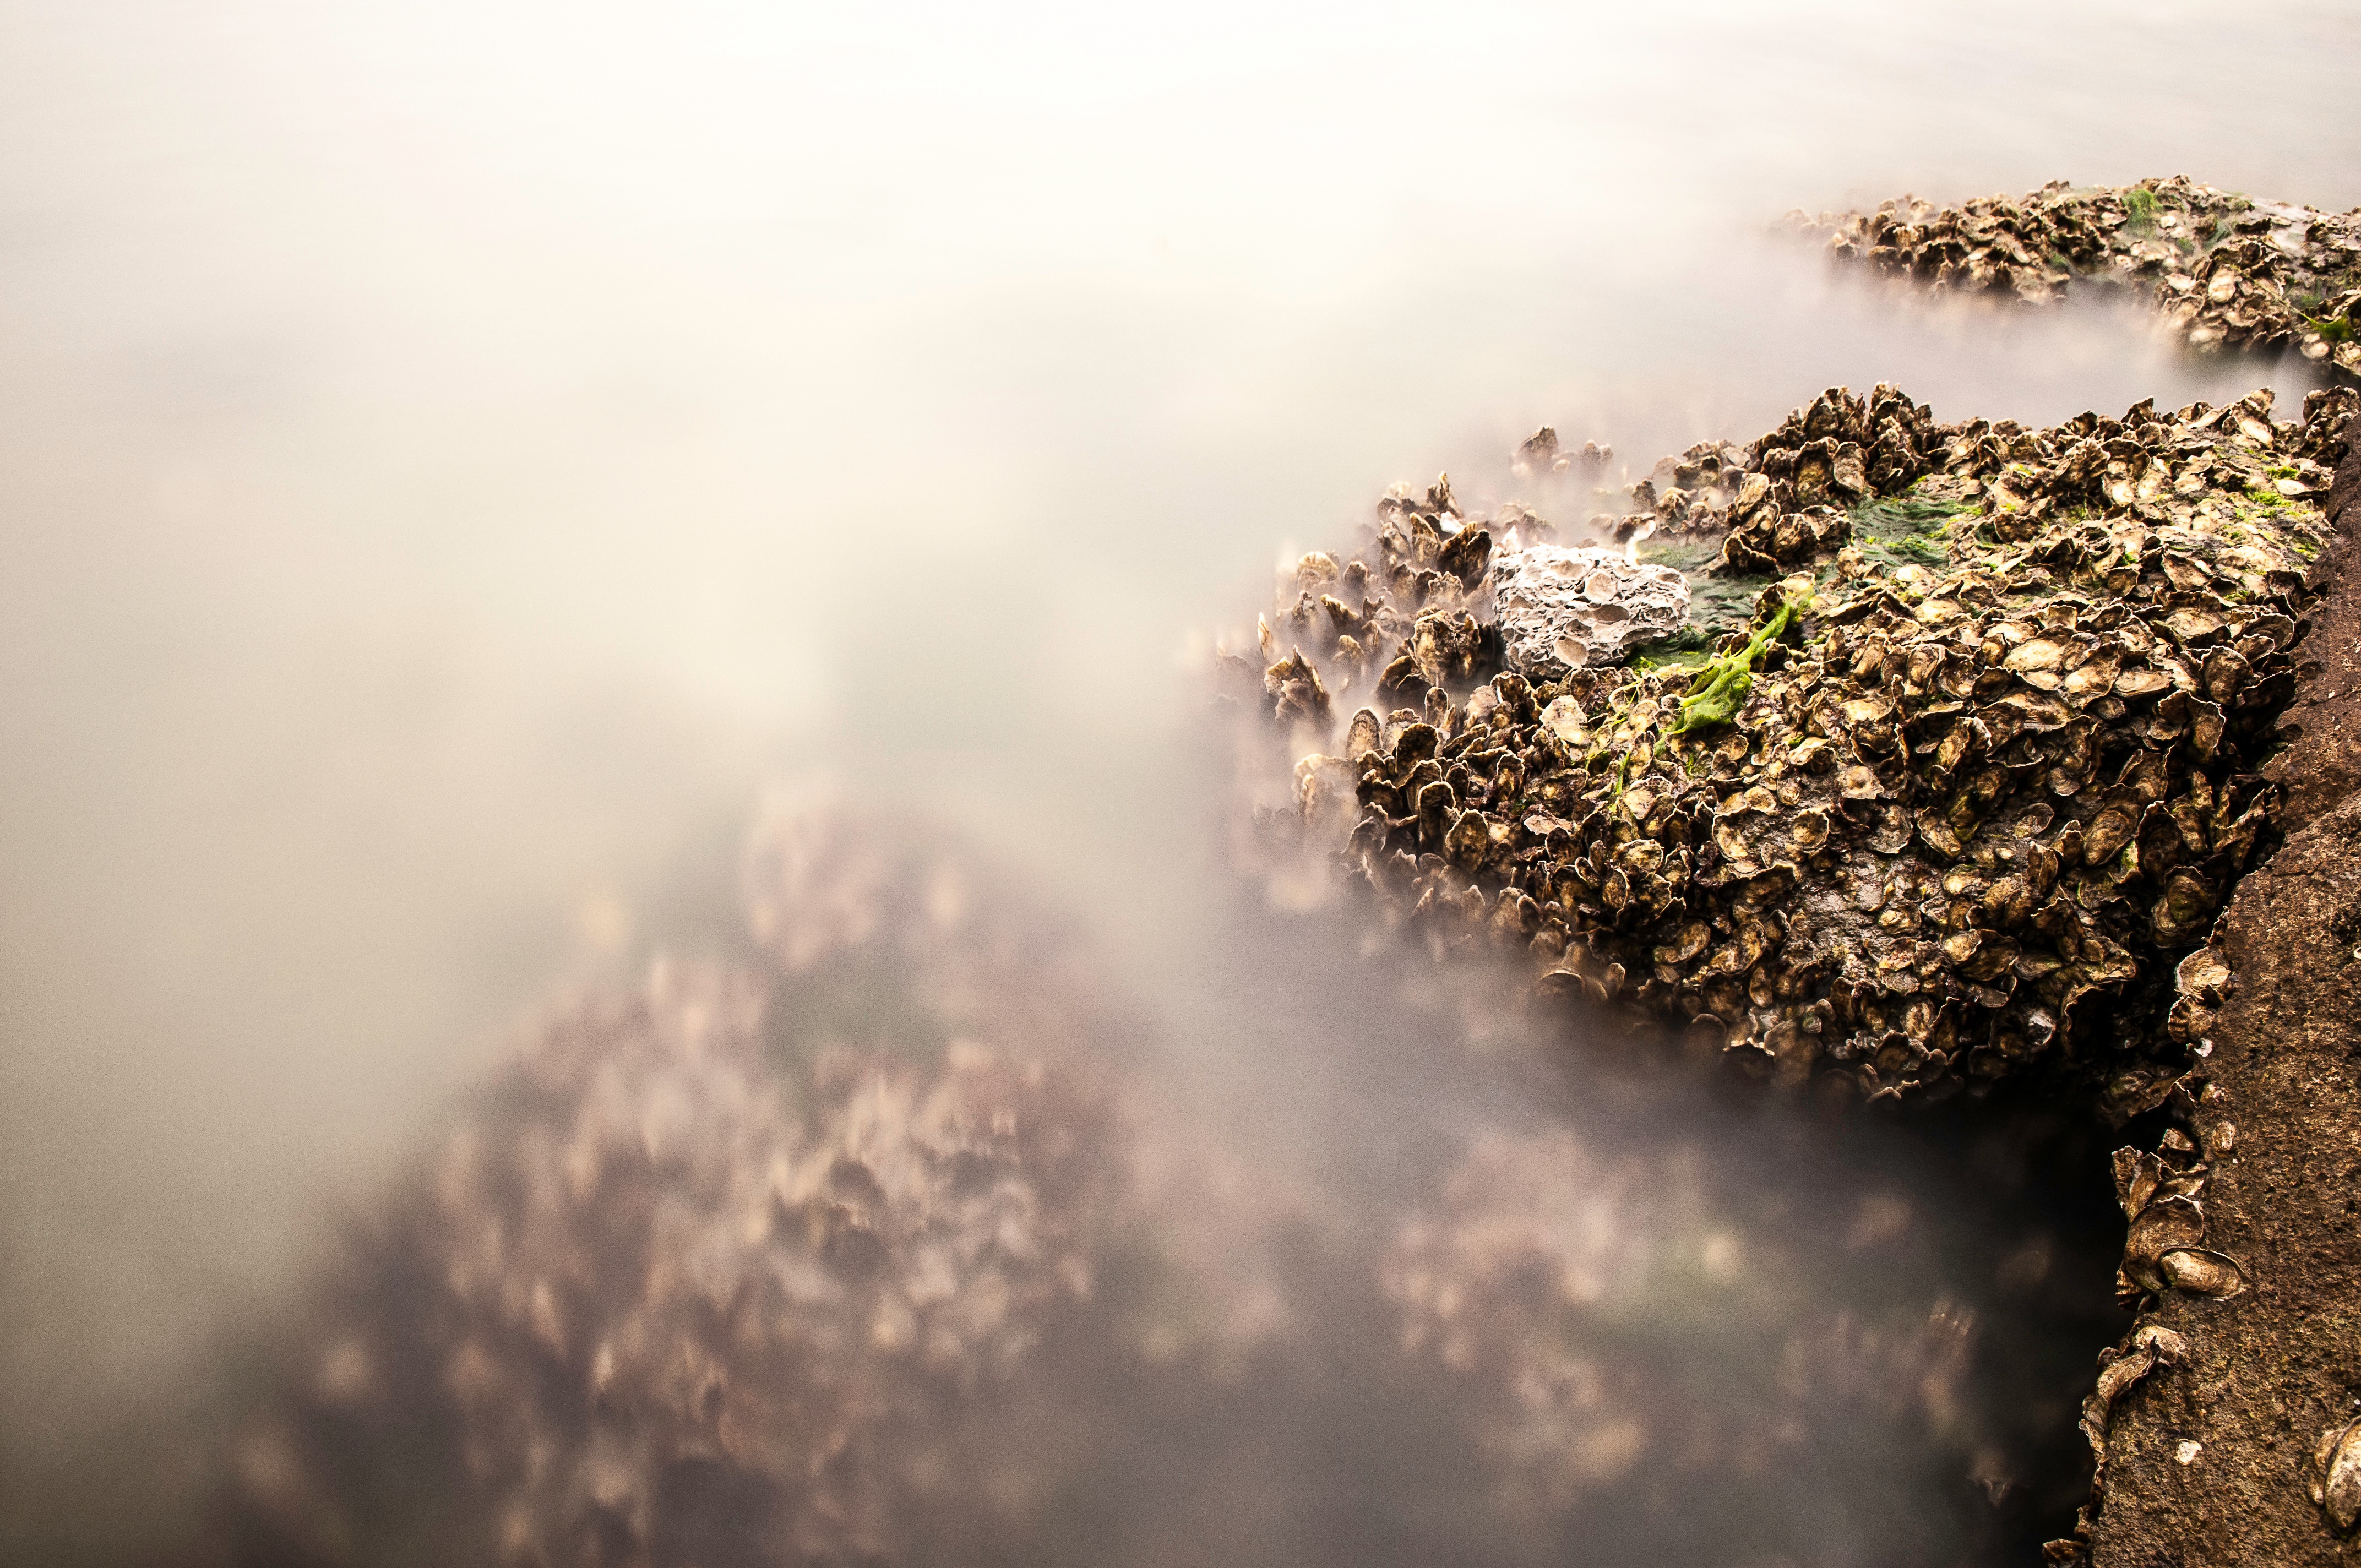
beach, sea, tree, nature, grass, ocean, branch, light, cloud, plant, sky, fog, sunlight, morning, leaf, flower, lake, green, reflection, soil, macro photography, atmospheric phenomenon, atmosphere of earth, woody plant